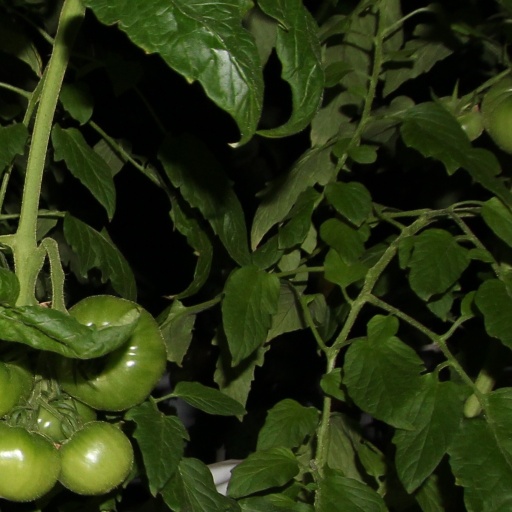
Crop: tomato